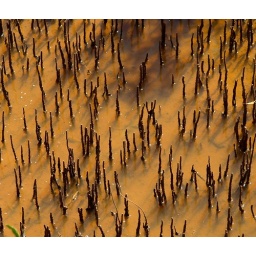
Baby mangrow trees, shadow and sand - natural composition, in the warm salty water of Indian Ocean.